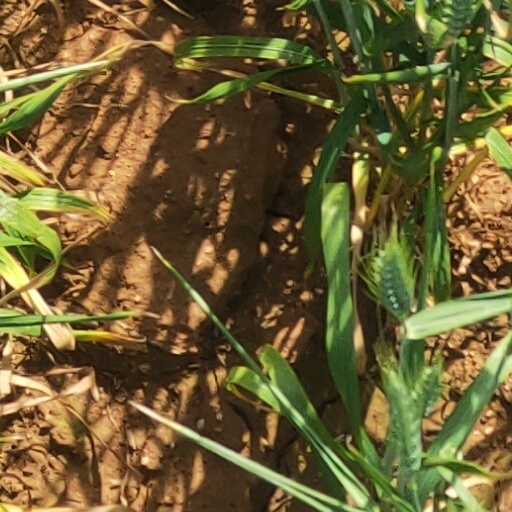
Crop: wheat